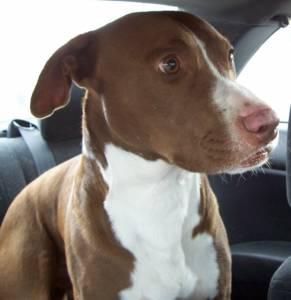
Breed: american pit bull terrier